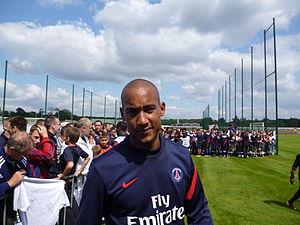
Loris Arnaud au Camp des Loges le 24 juillet 2011. Photo Vincent Hanquet pour www.psgmag.net.
Loris Arnaud, né le 16 avril 1987 à Saint-Germain-en-Laye, est un footballeur français qui évolue au poste d'attaquant.